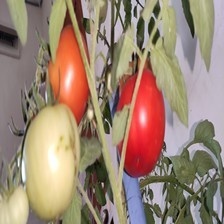
Label: tomato